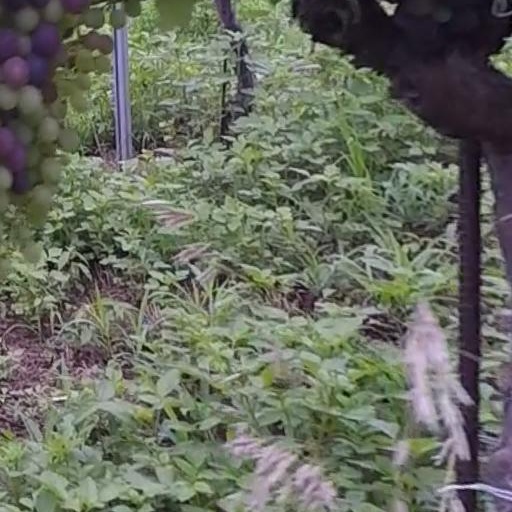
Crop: grape